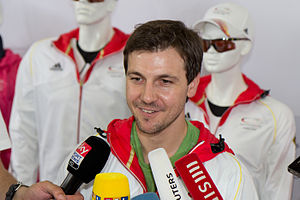
Timo Boll
Timo Boll
Timo Boll er en tysk bordtennisspiller. Under Sommer-OL 2008 i Beijing repræsenterede han Tyskland ved sommer-OL 2008, hvor han vandt sølv i holdturneringen sammen med Dimitrij Ovtcharov og Christian Süß. Ved Sommer-OL 2012 i London vandt han bronze ligeledes holdturneringen.